German Imperial War Council of 8 December 1912

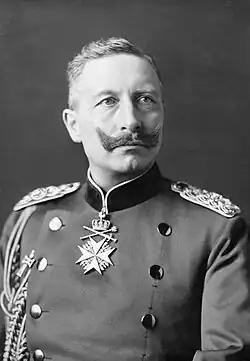
Wilhelm II

In the First Balkan War of 1912, the Balkan League formed by Serbia, Bulgaria, Montenegro and Greece under Russian patronage quickly defeated the forces of the Ottoman Empire. In Austria-Hungary especially, the Serbian strengthening was seen with increasing discontent, and the German chancellor Theobald von Bethmann Hollweg urged Emperor Wilhelm II to declare his solidarity according to the Triple Alliance—which Wilhelm did, however overstating the case when on 22 November 1912 he openly proclaimed 'the German support under any circumstances'.